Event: Nepal Earthquake
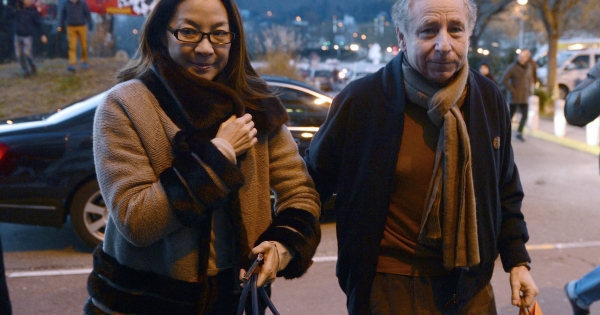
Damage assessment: no_damage